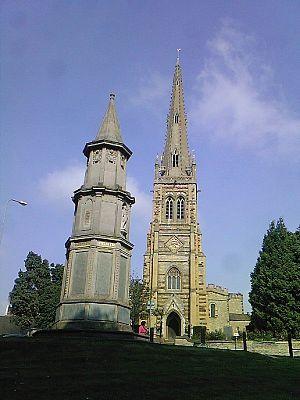
Rushden est une ville britannique dans le comté de Northamptonshire qui compte 28 000 habitants. Elle forme une conurbation avec Higham Ferrers.